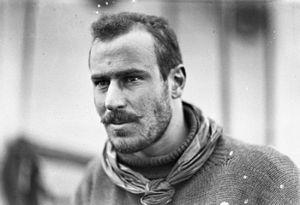
Francis « Frank » Howard Bickerton, né le 15 janvier 1889 à Iffley et mort le 21 août 1954 à Aberteifi, est un aventurier, chasseur de trésors, explorateur de l'Antarctique, soldat, aviateur, entrepreneur, chasseur et cinéaste britannique.